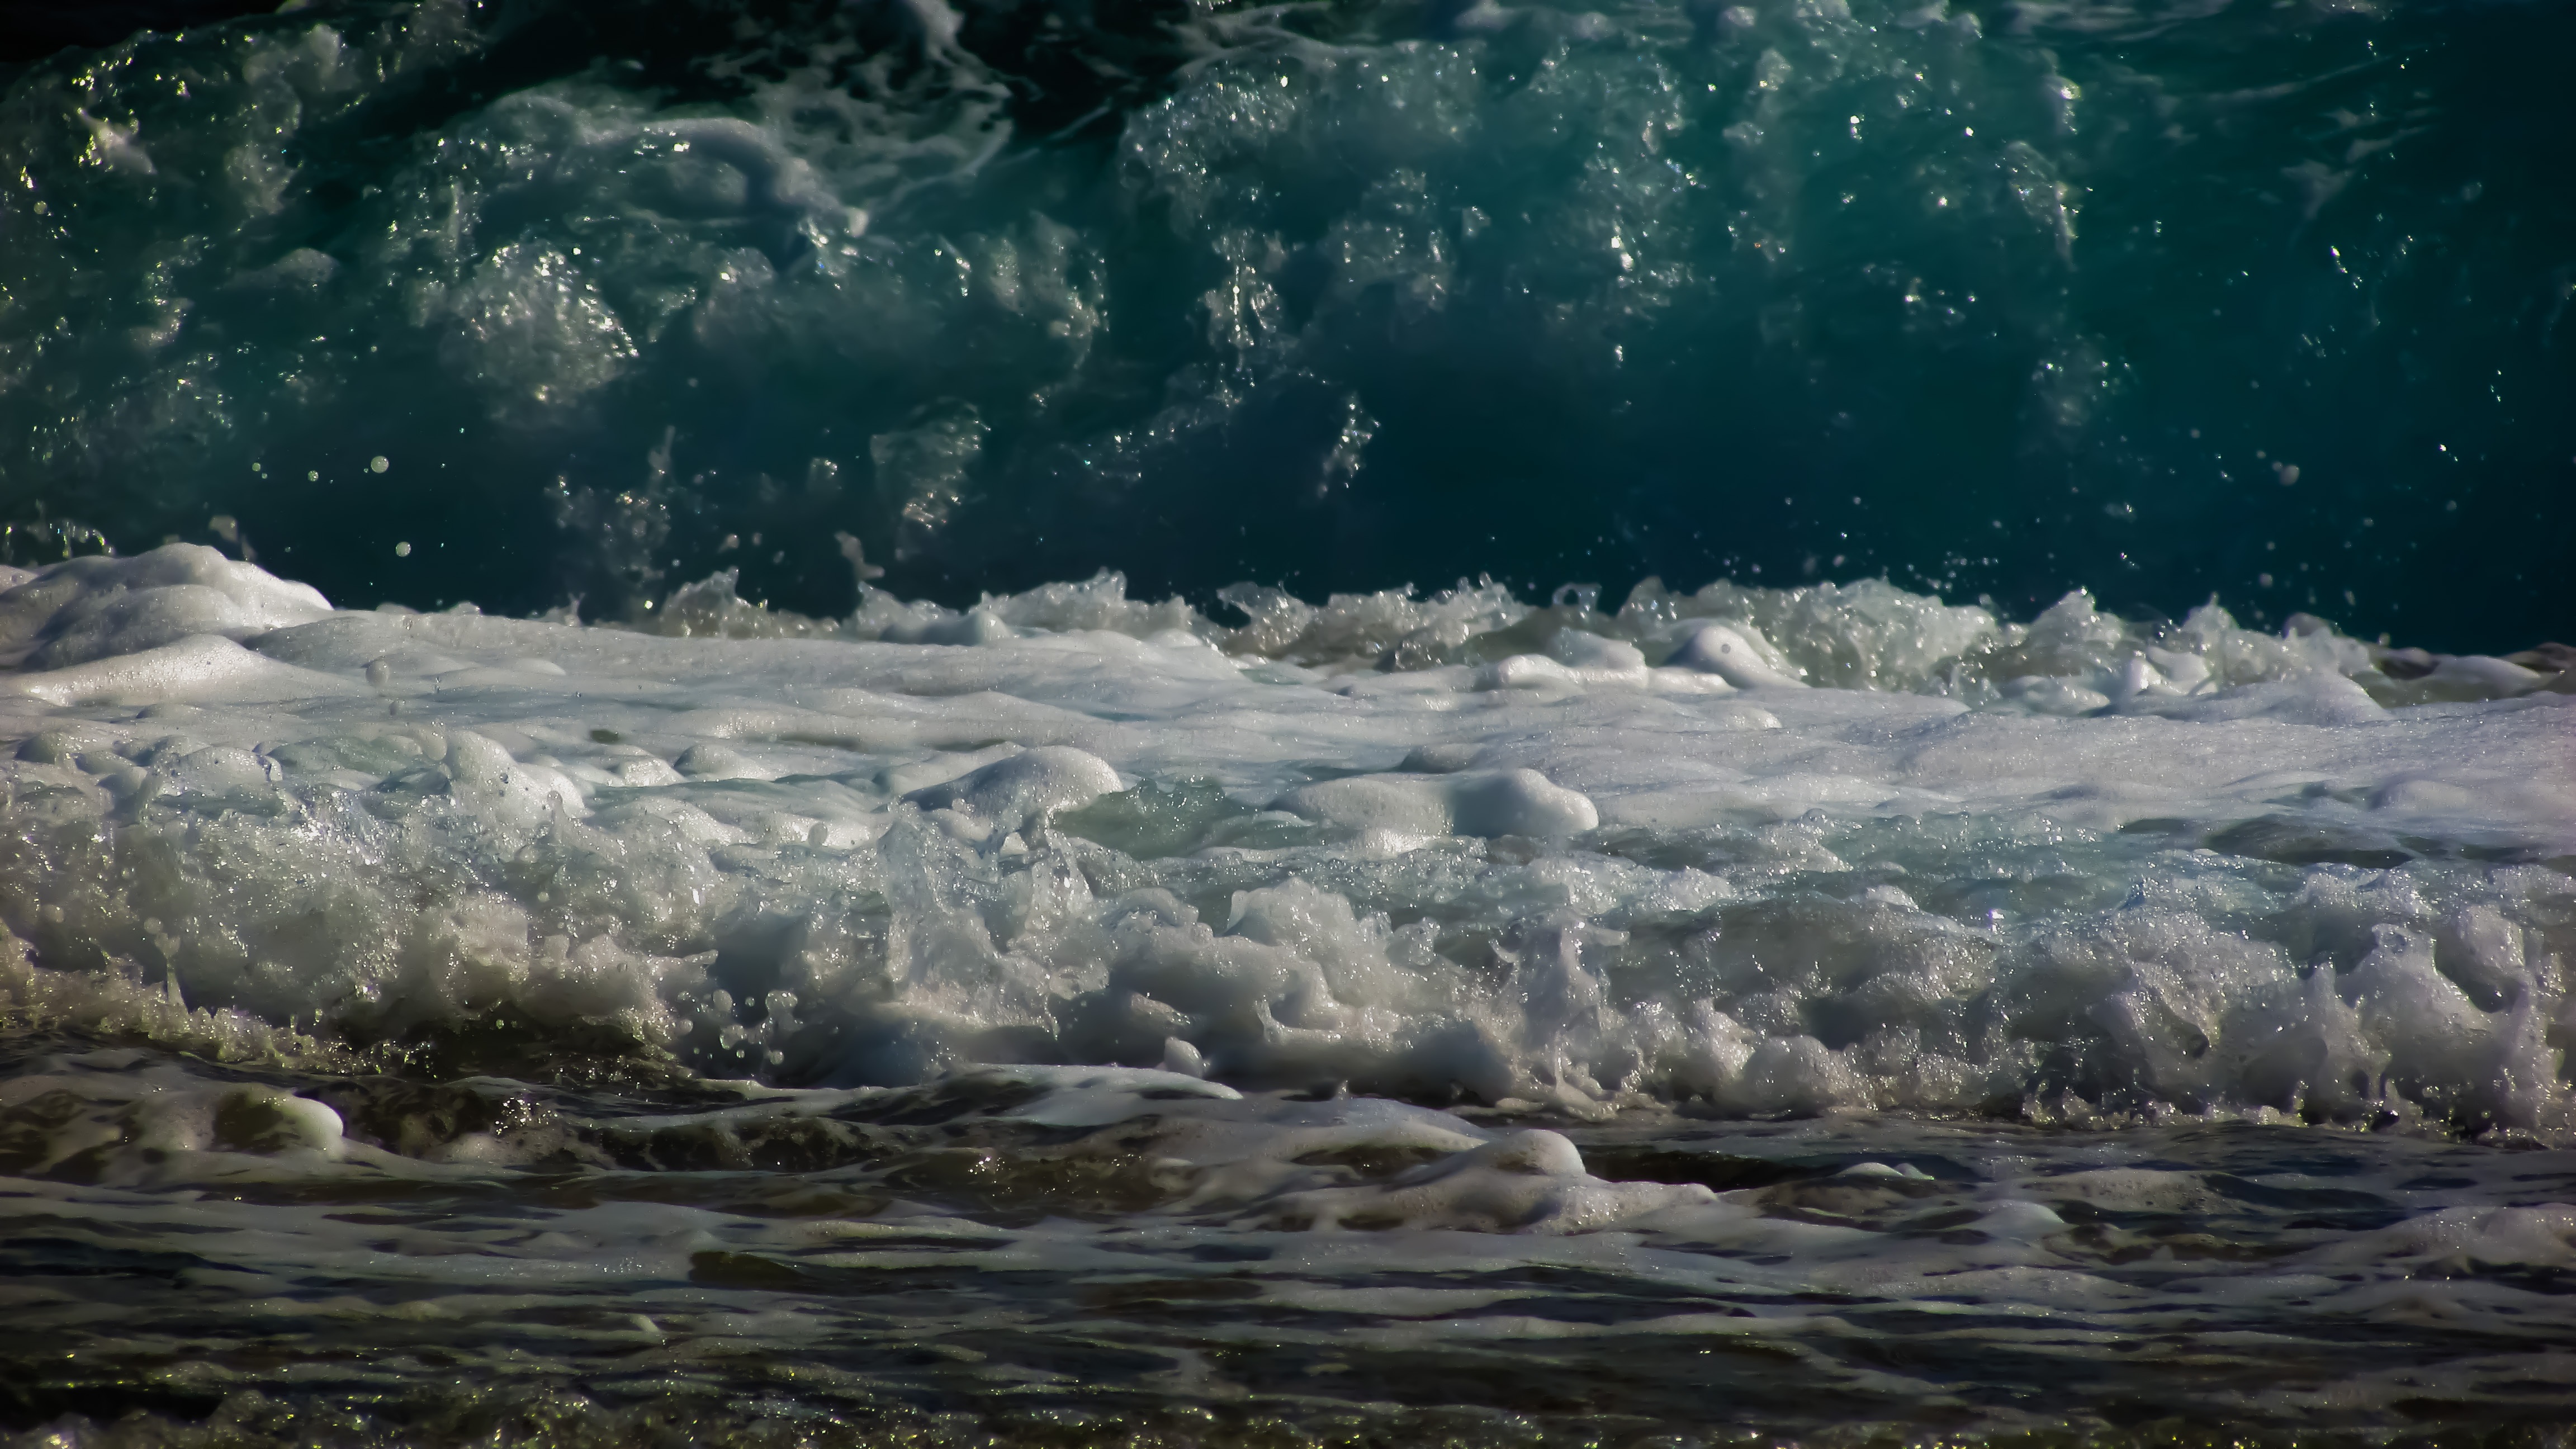
beach, sea, coast, water, nature, rock, ocean, cloud, shore, wave, river, foam, ice, spray, rapid, energy, power, bubbles, smashing, atmospheric phenomenon, wind wave